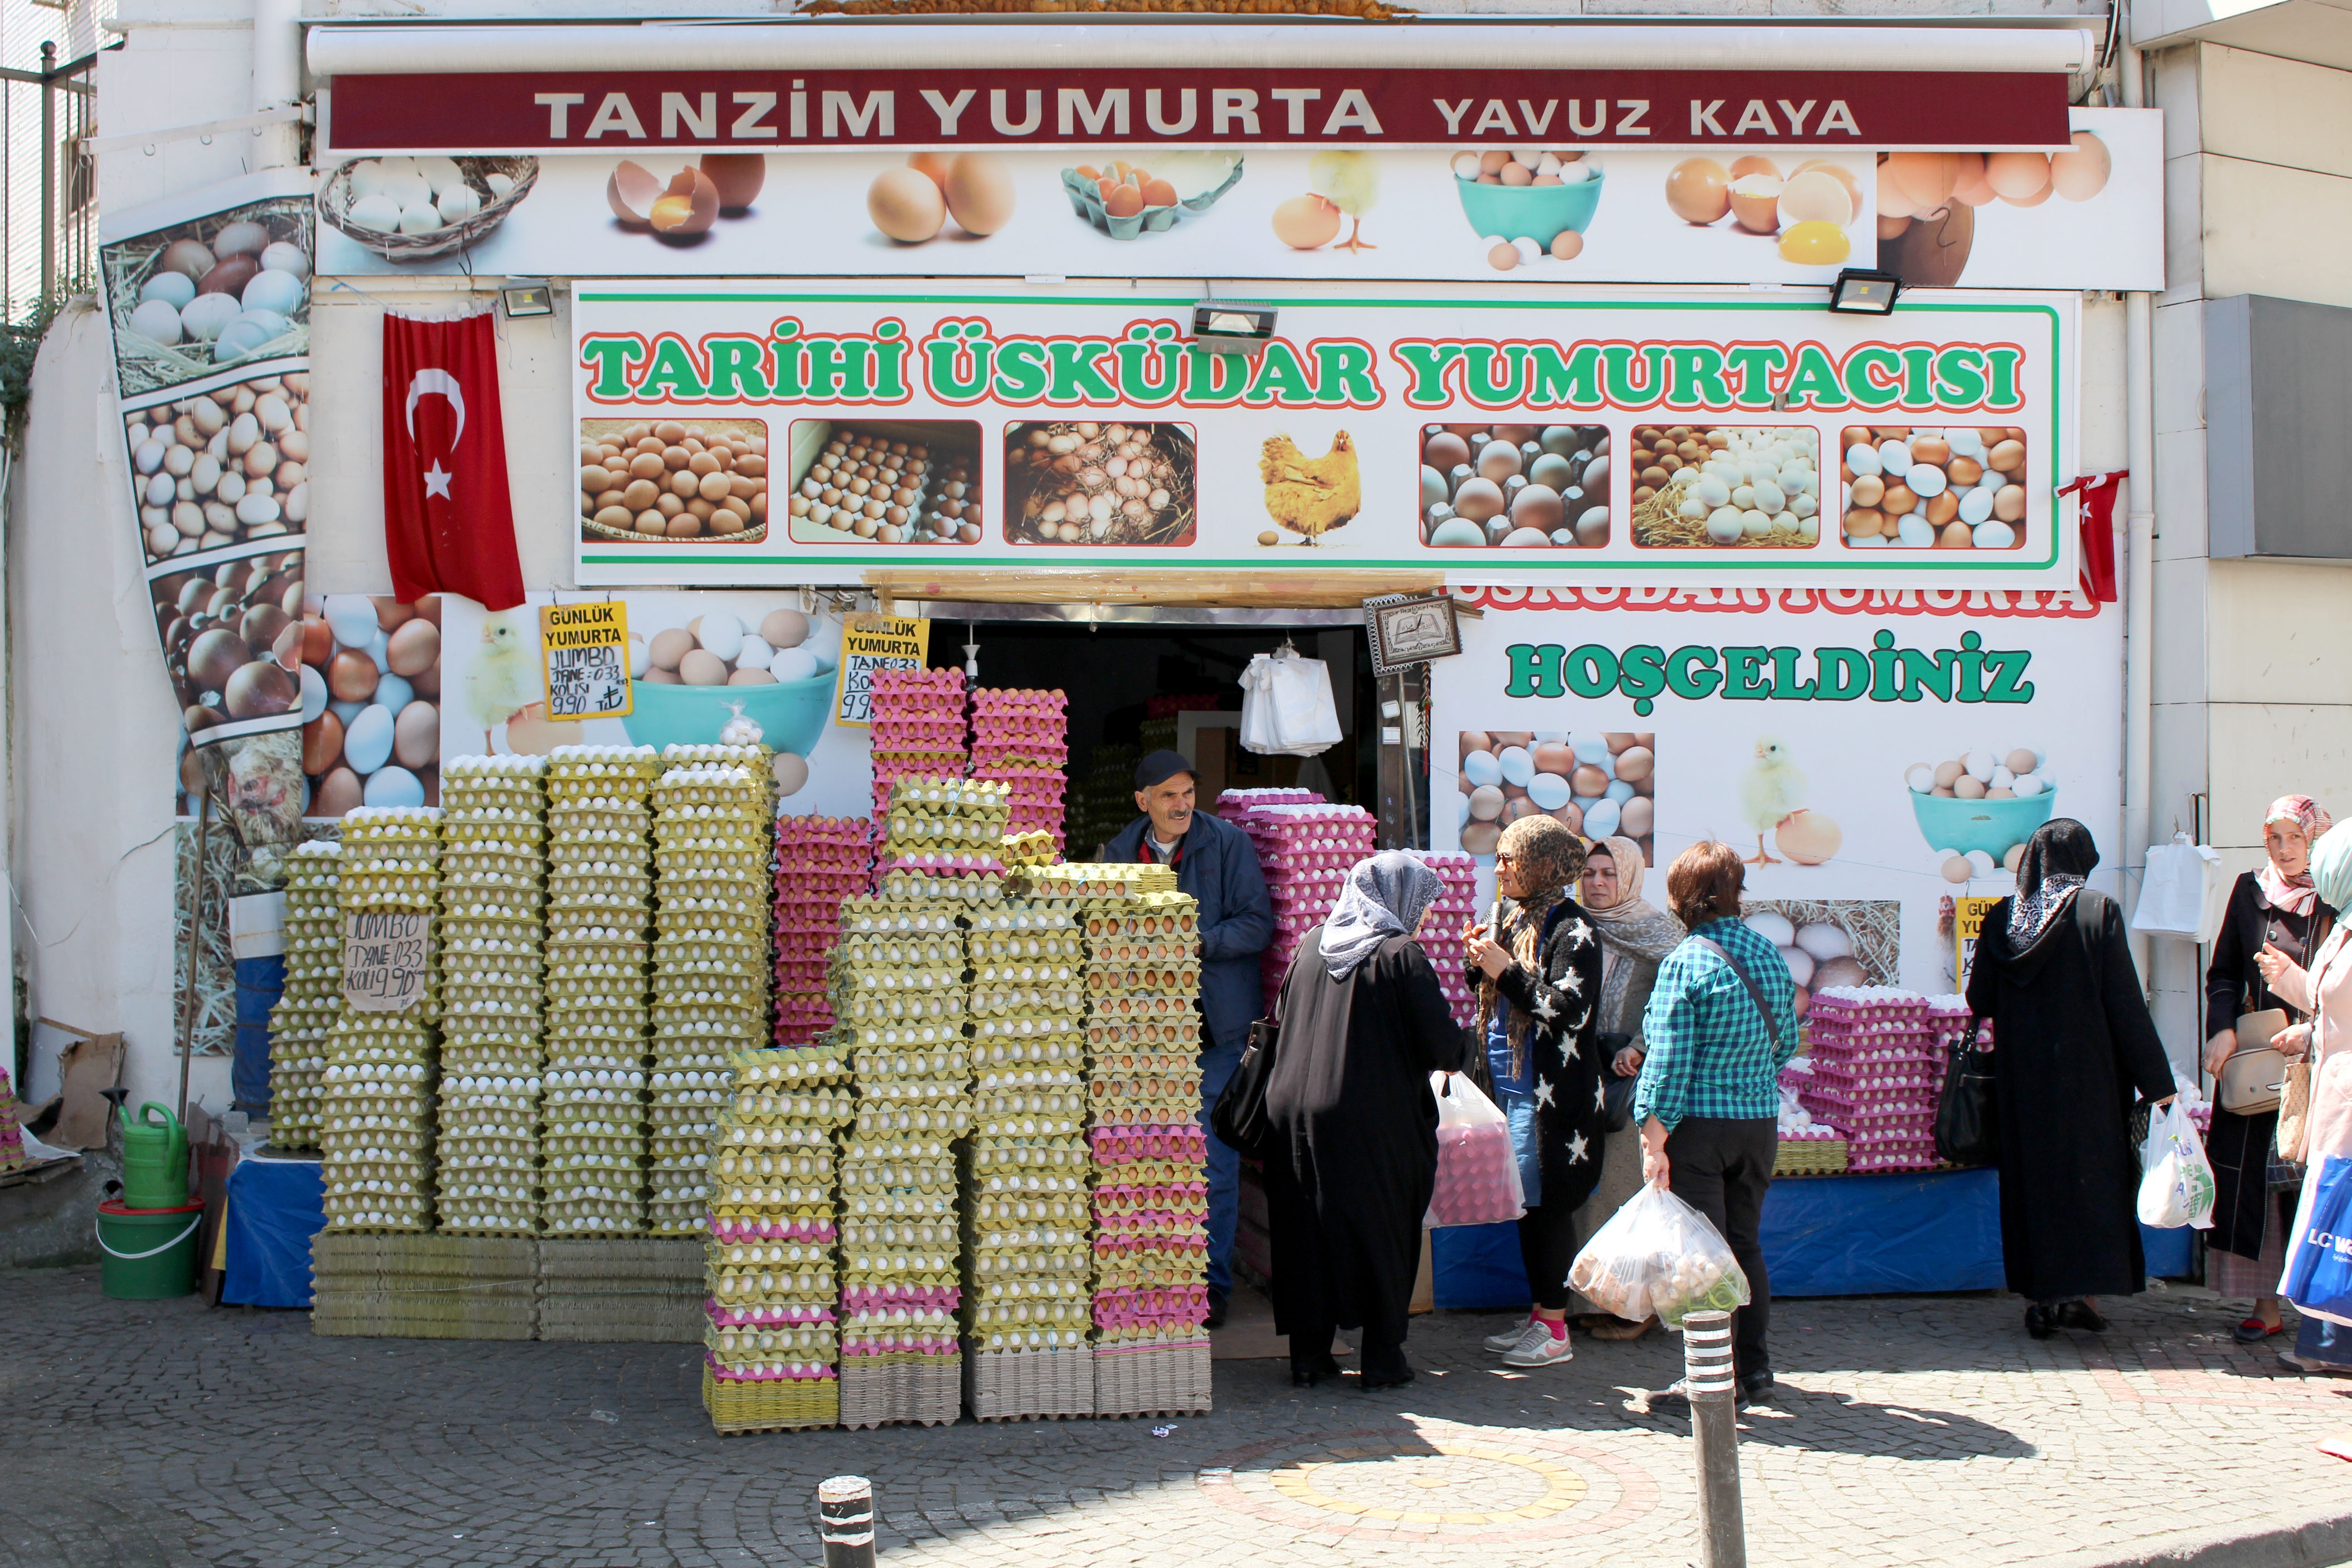
vendor, business, egg, festival, stall, turkey, istanbul, fair, retail, orient, sk dar, eggs action